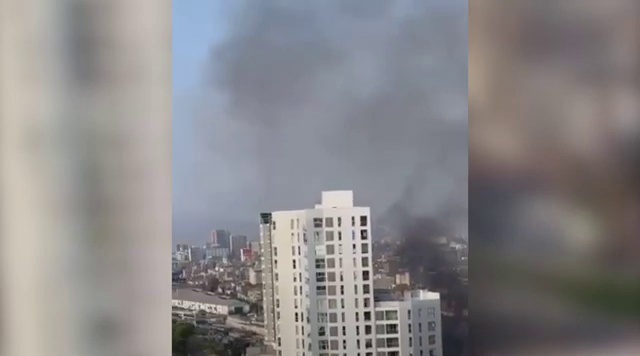
Fire: no
Smoke: yes